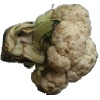
Label: cauliflower